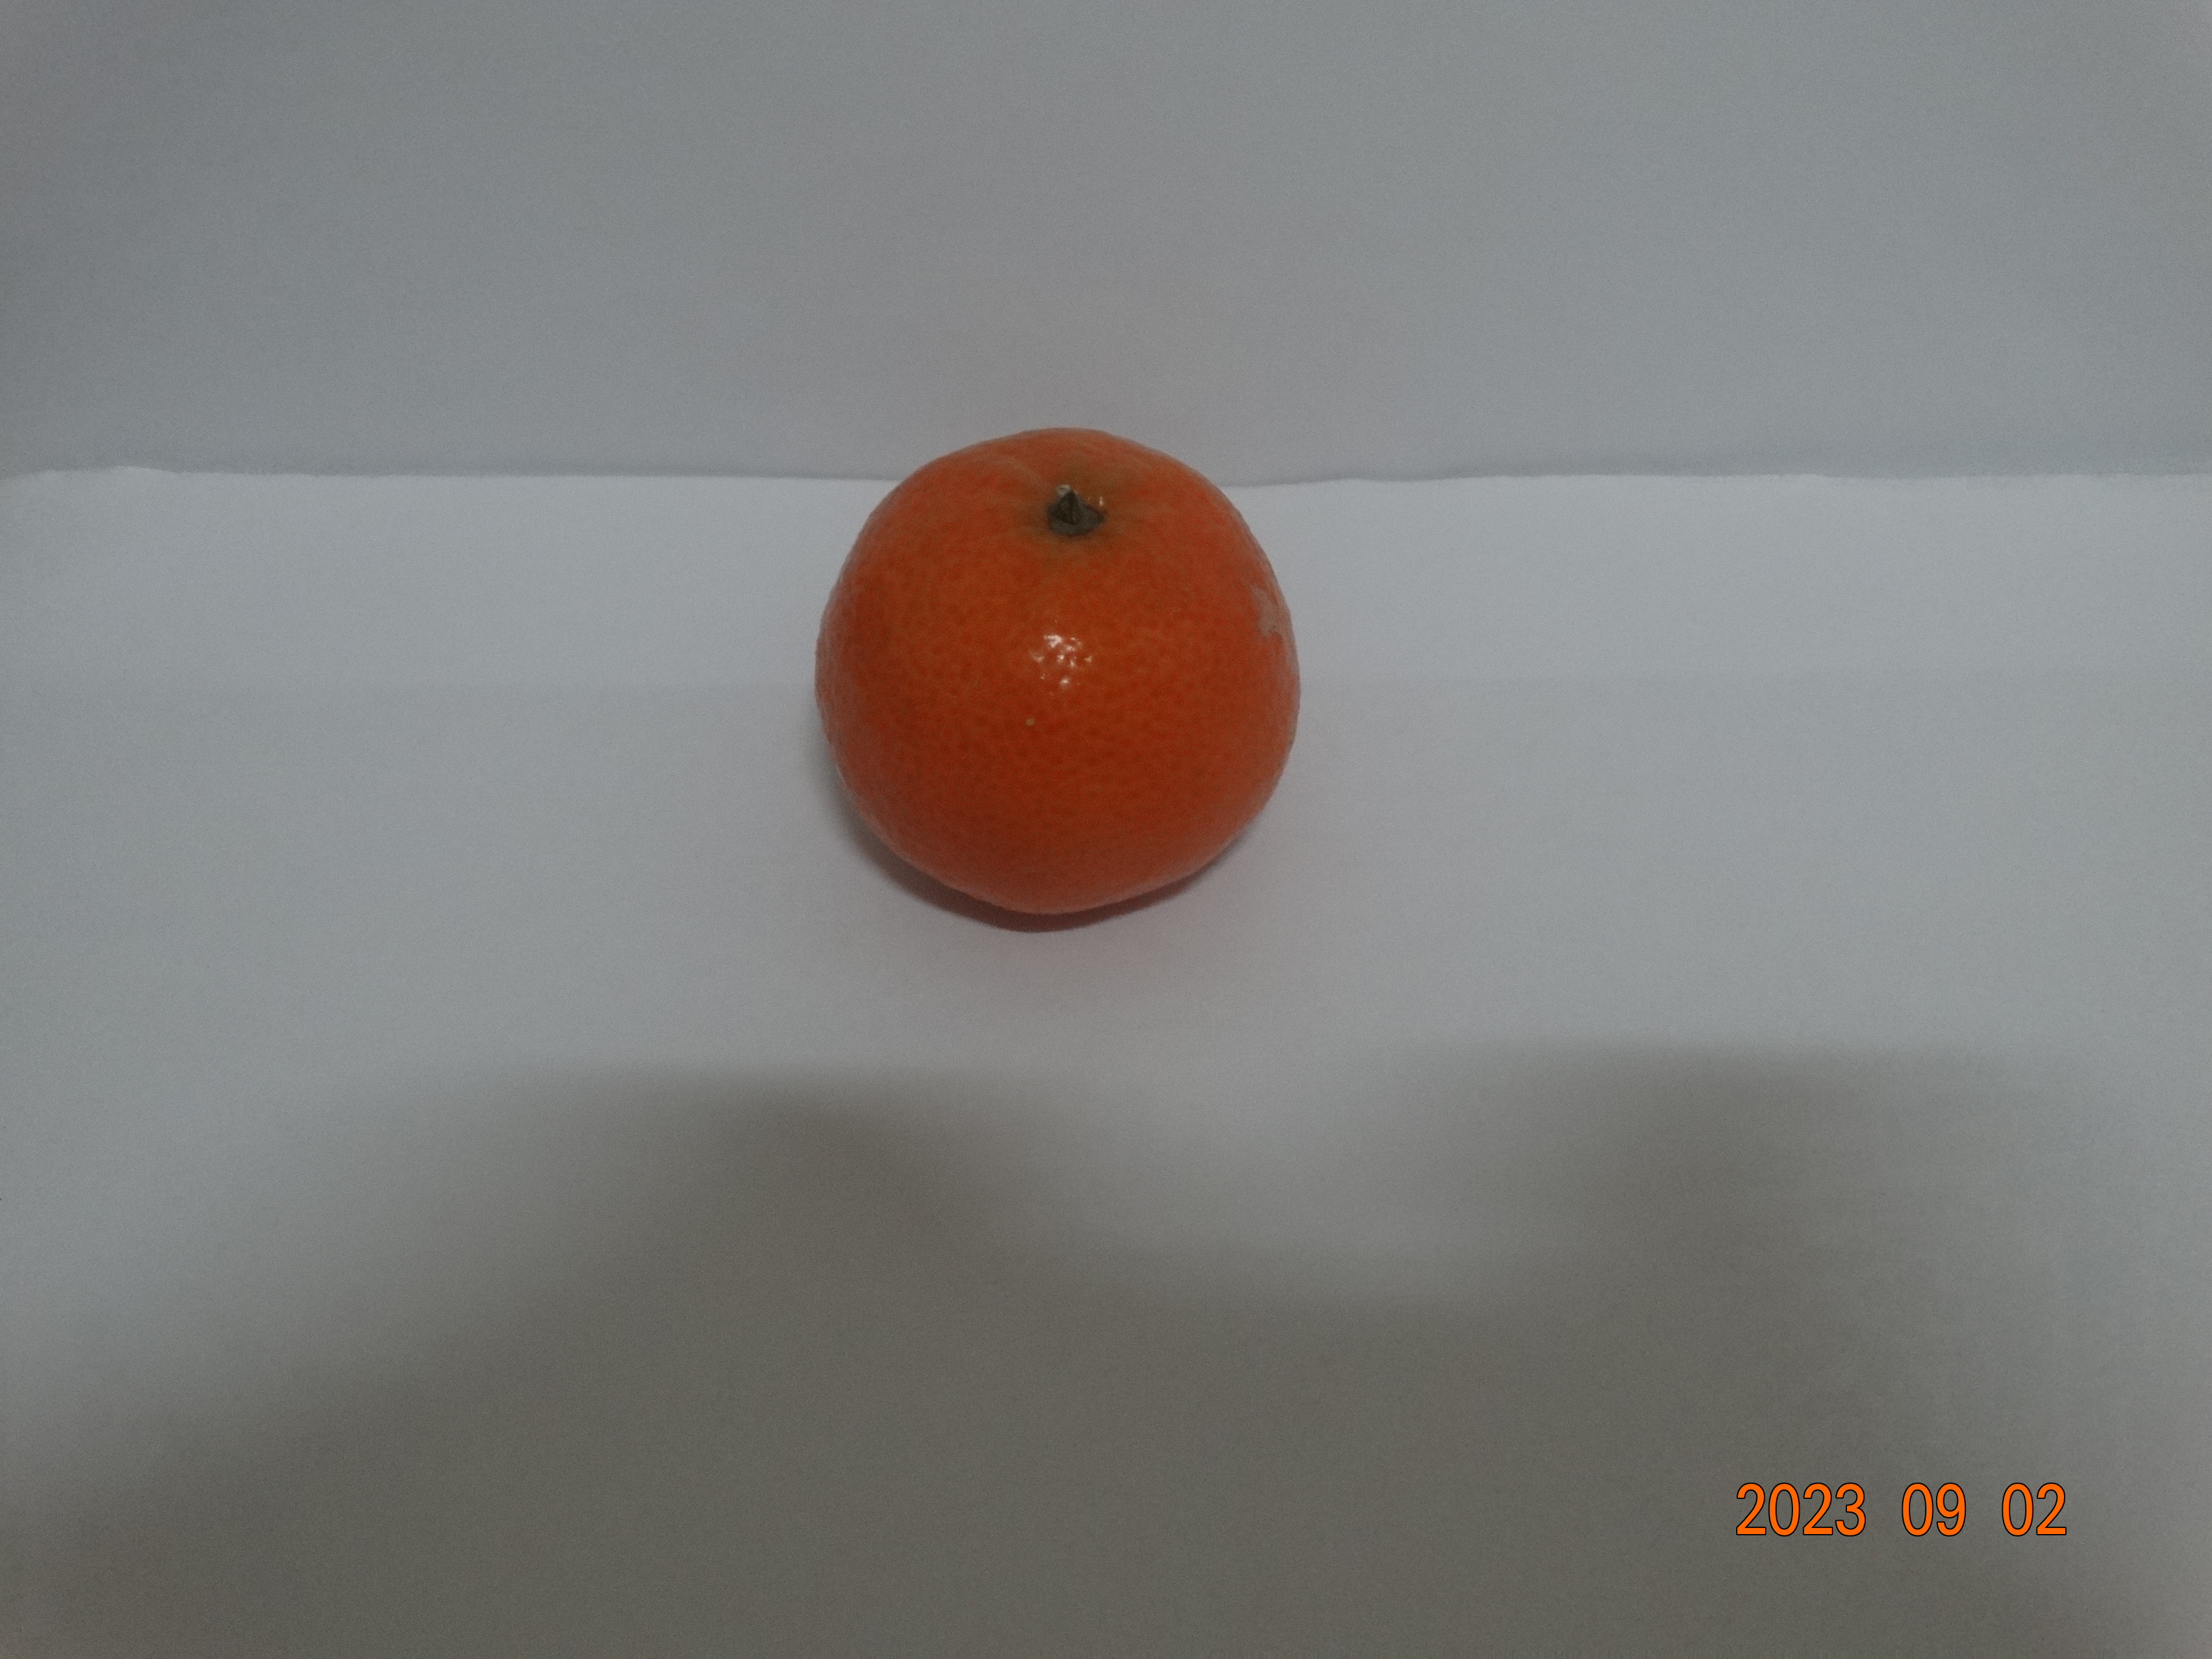
Citrus fruit variety: tangerine